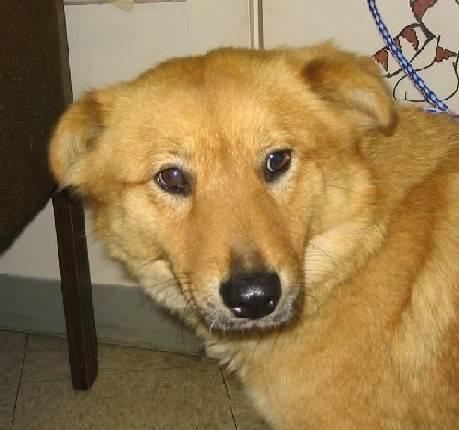
dog